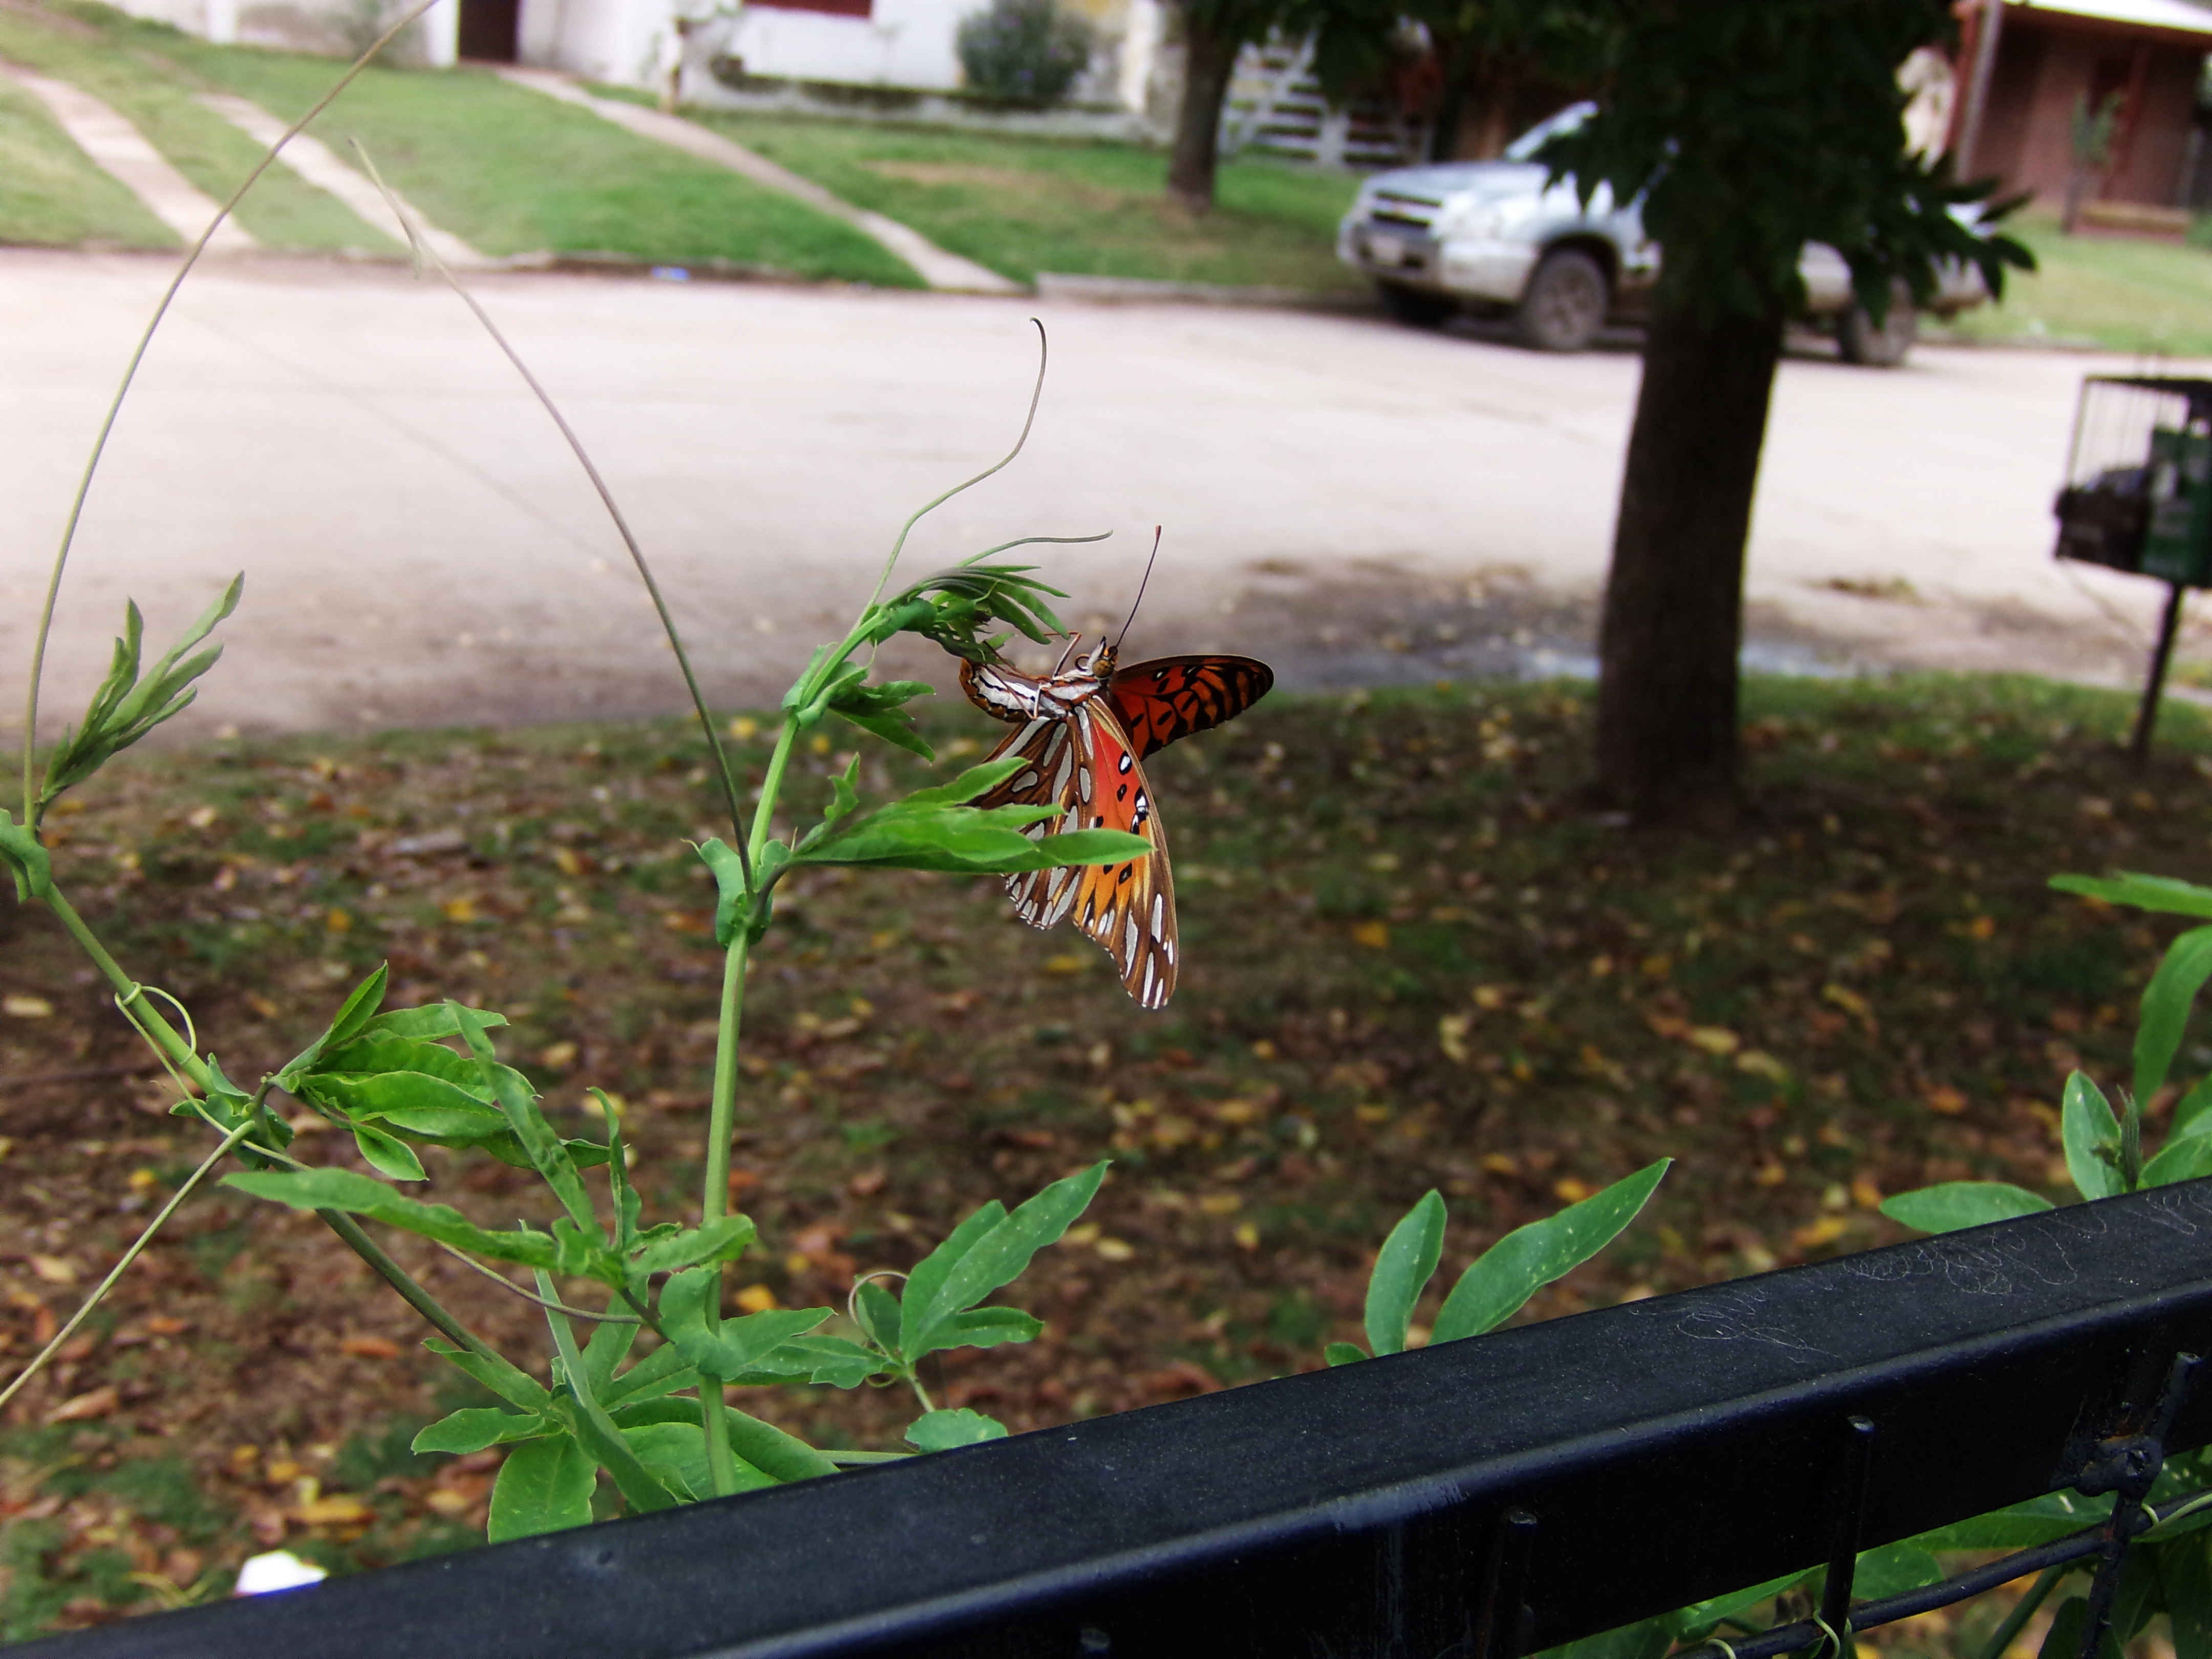
butterfly, moths and butterflies, plant, leaf, pollinator, insect, flora, grass, invertebrate, garden, tree